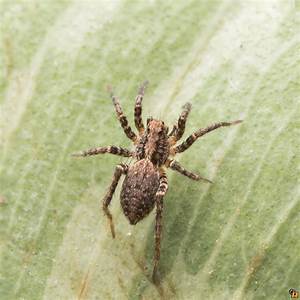
Label: spider